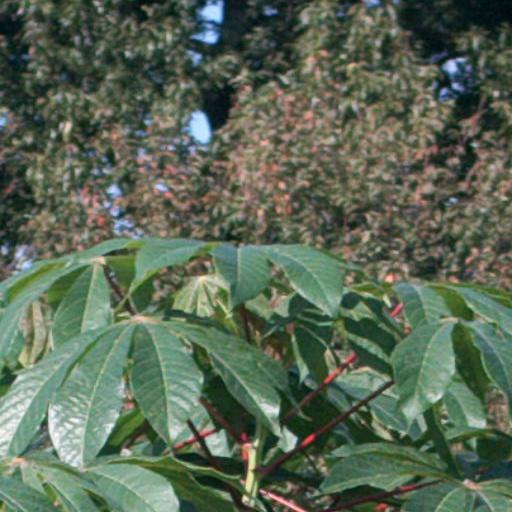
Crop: cassava